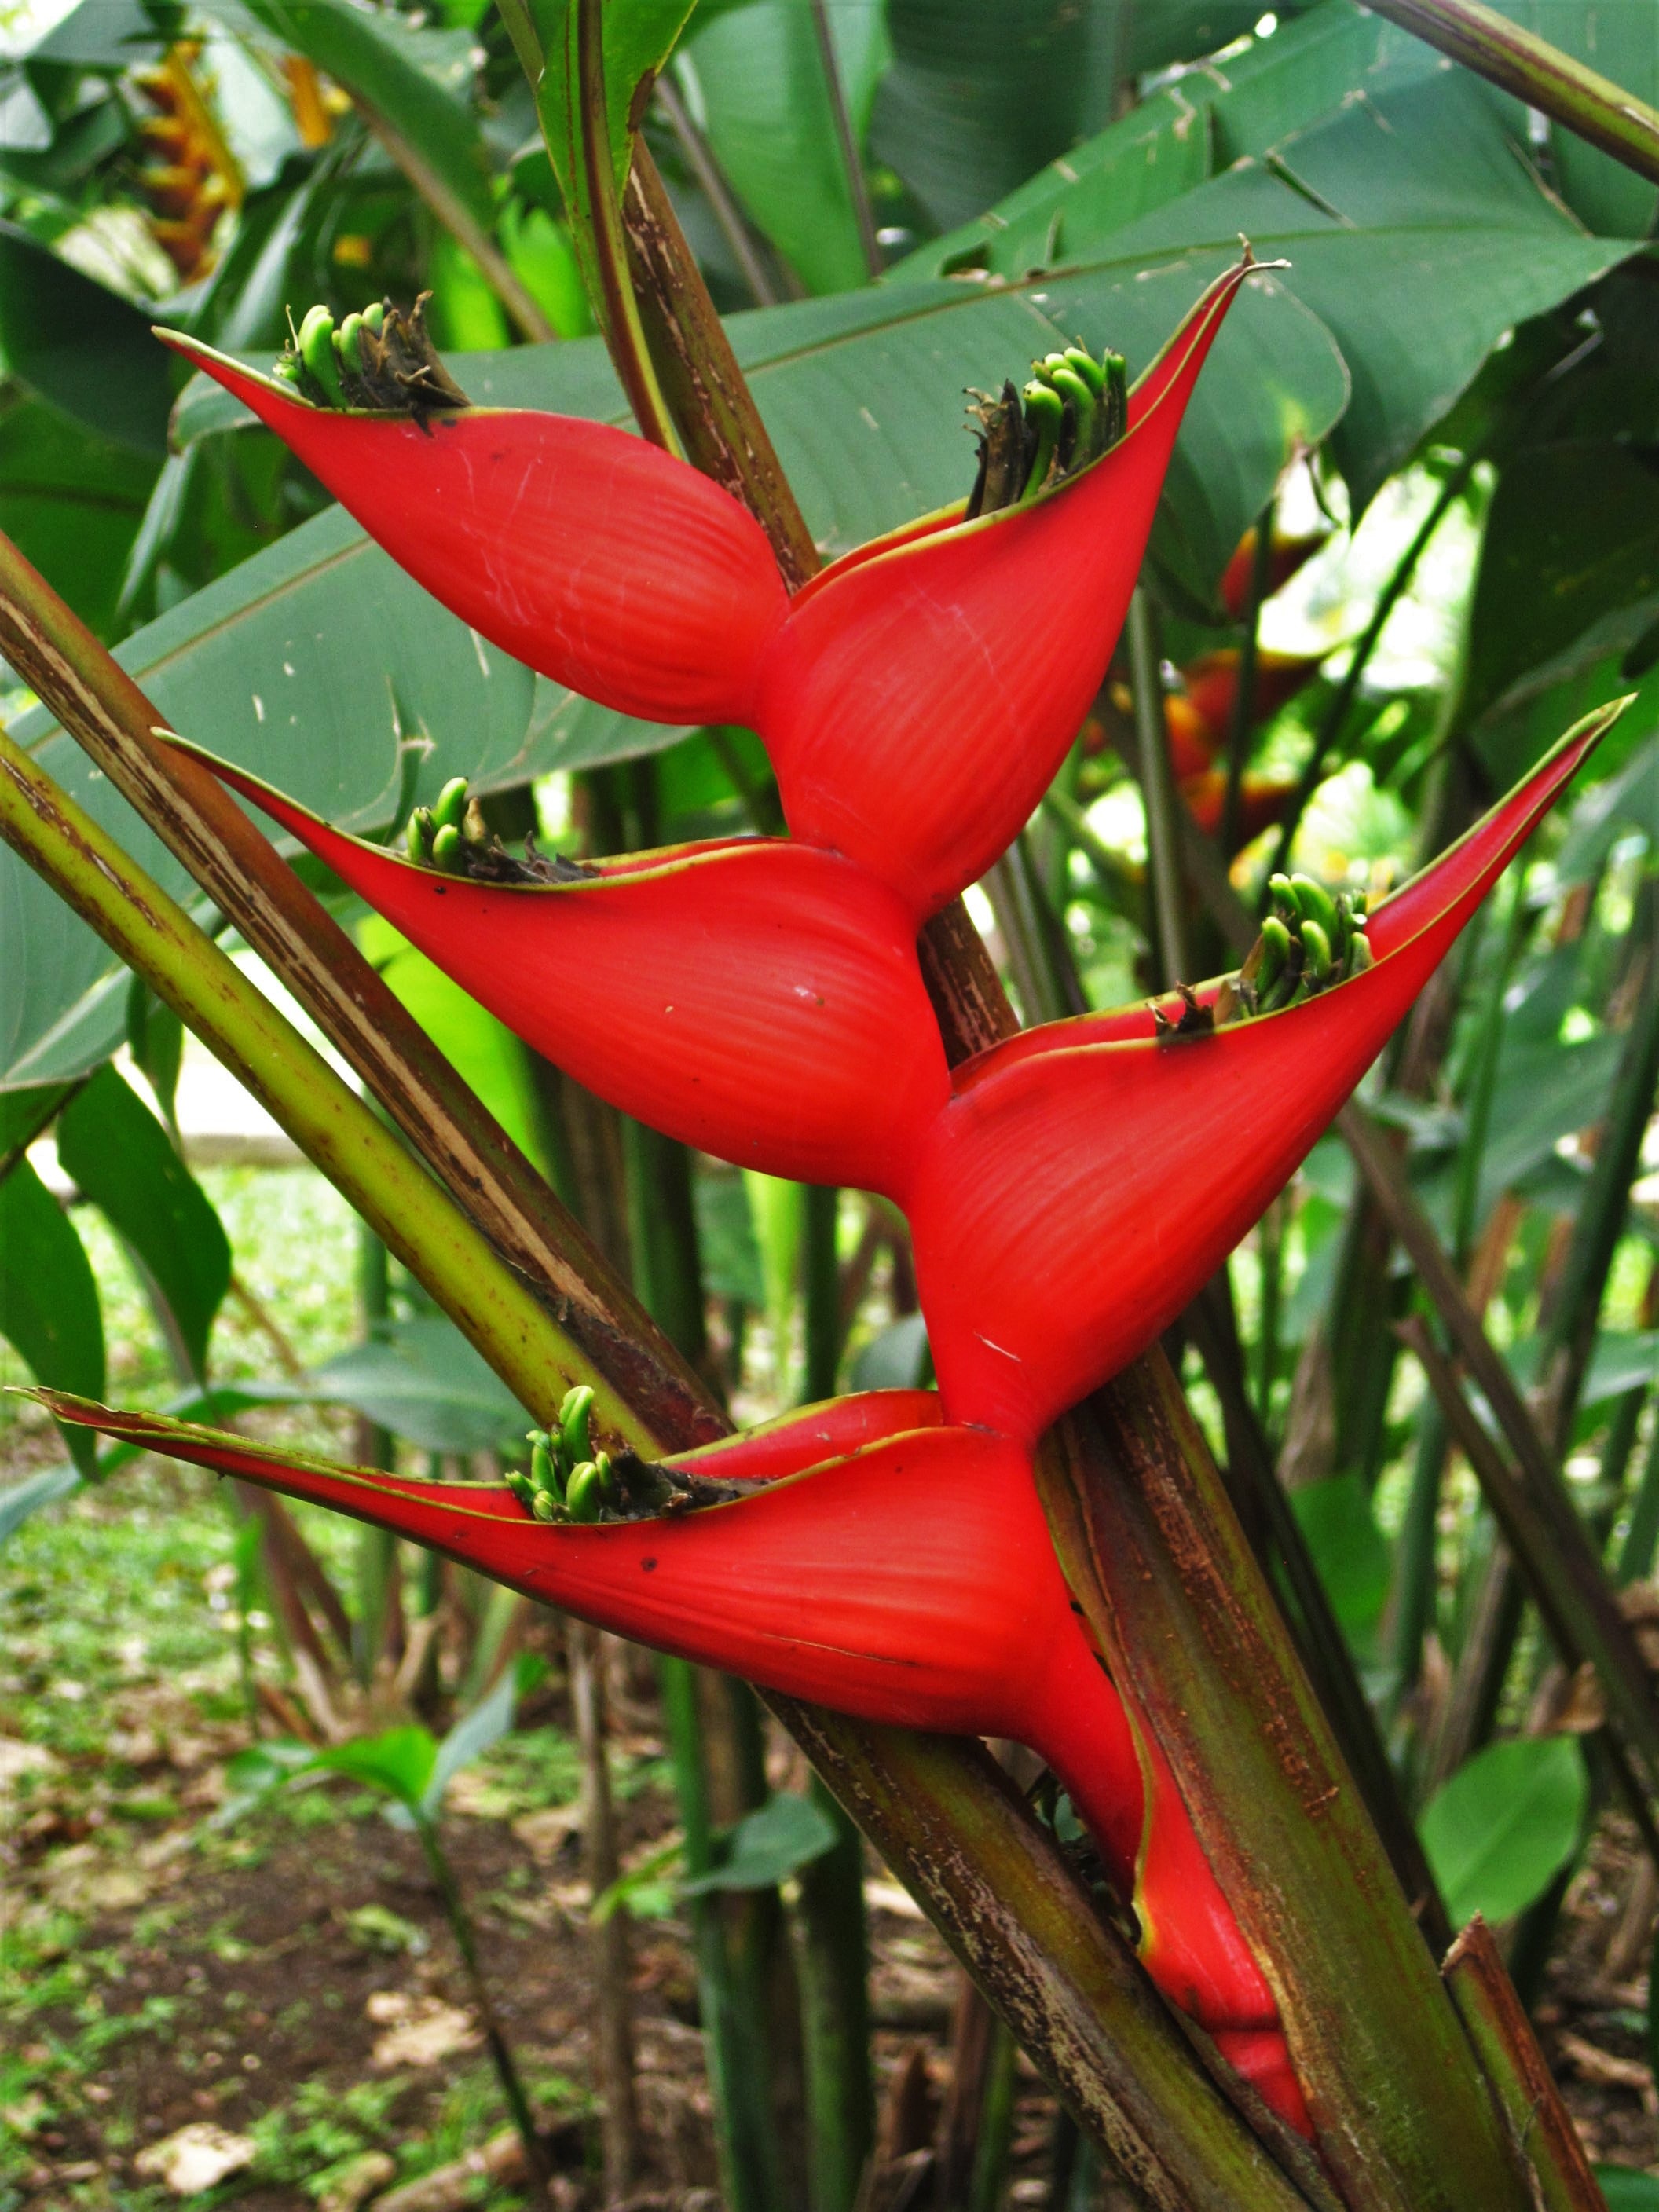
blossom, plant, flower, bloom, red, tropical, botany, flora, botanical, caribbean, exotic, heliconia, costa rica, flowering plant, helikonie, caribbean heliconia, ginger like, total pollen, bracts, plant stem, land plant